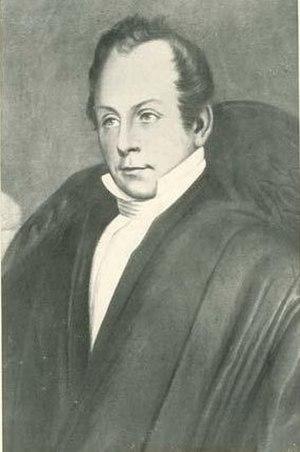
Joseph-Rémi Vallières, né le 1ᵉʳ octobre 1787 à Carleton et mort le 17 février 1847 à Montréal, est un homme politique, homme d'affaires, juge et officier de milice bas-canadien.